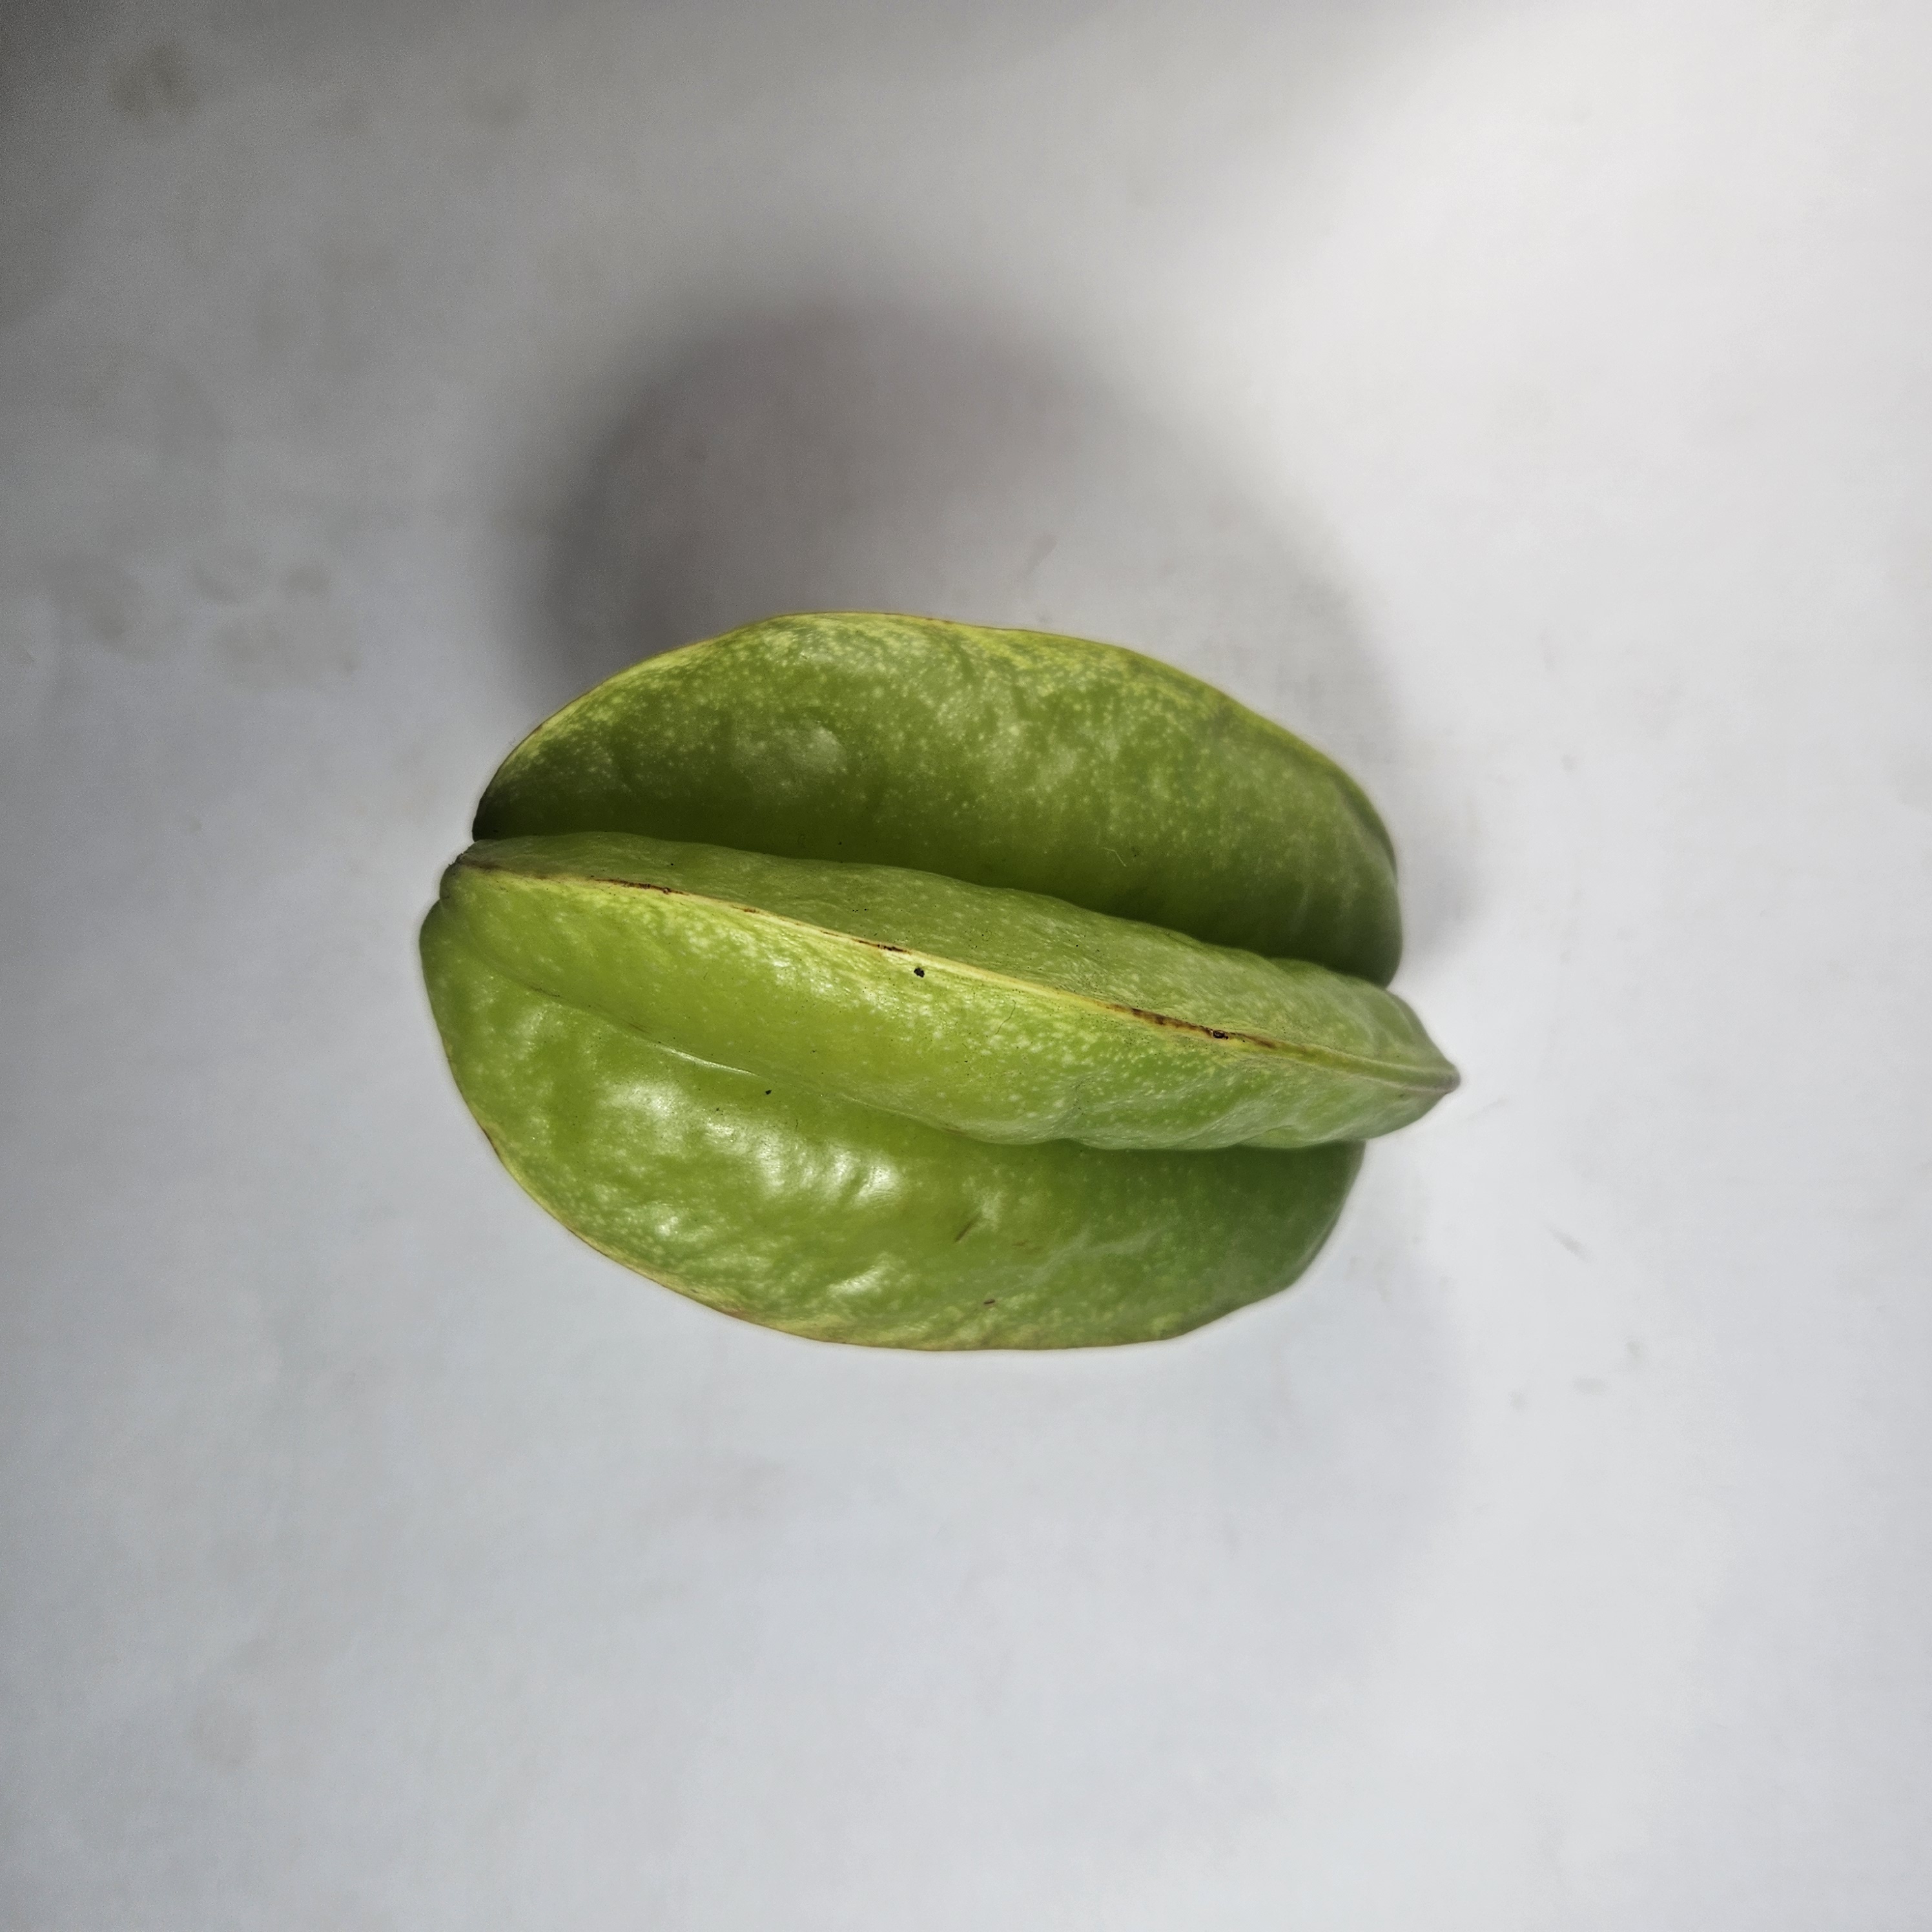
Label: Healthy Fruits